Give up LPG subsidy

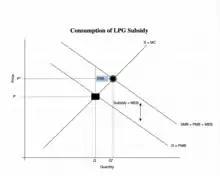
A microeconomic graph representing the LPG subsidy

One of the public-sector solutions to externalities is by implementing subsidies, or making a payment, that lowers the cost of consumption or production respectively. Therefore, a subsidy is a marginal external benefit that can either lower the social cost or increase the social benefit. In the case of LPG consumption, the government lowers the cost of consumption through subsidies, thus allowing more people to be able to access the cleaner fuel. This results in an increase in the quantity consumed, therefore letting it reach its socially optimal amount.